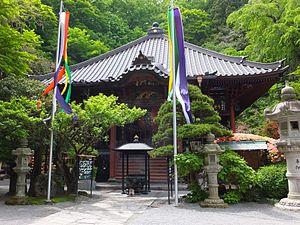
Le Bandō Sanjūsankasho désigne une succession des trente-trois temples bouddhistes dans l'est du Japon dédiés à la déesse Kannon. Bandō est l'ancien nom de ce qui est à présent la région de Kantō, nom utilisé en la circonstance parce que les temples sont tous situés dans les préfectures de Kanagawa, Saitama, Tokyo, Gunma, Ibaraki, Tochigi et Chiba. Comme c'est le cas avec tous ces circuits, chaque site a un rang et les pèlerins croient que la visite de tous les temples dans un ordre déterminé est un acte de grand mérite religieux.